Beverly Hills Playhouse

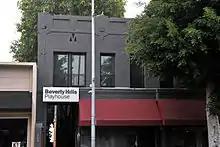
The Beverly Hills Playhouse in 2015

The Beverly Hills Playhouse is an acting school with theaters and training facilities in Beverly Hills, California, and also in Los Angeles, San Francisco, and New York City. It is one of the oldest acting schools and theatres in the Los Angeles area.